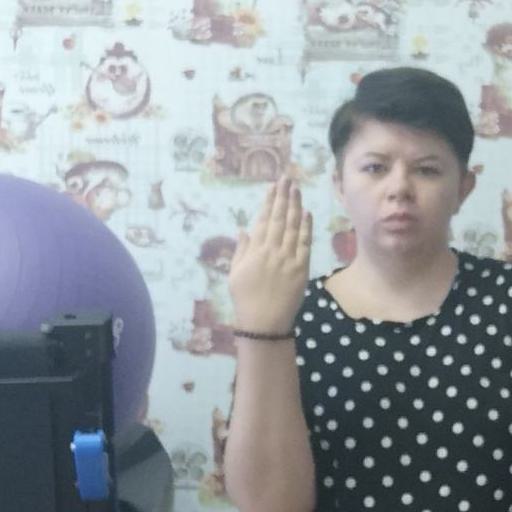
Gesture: stop_inverted